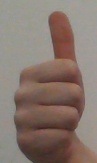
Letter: aleff